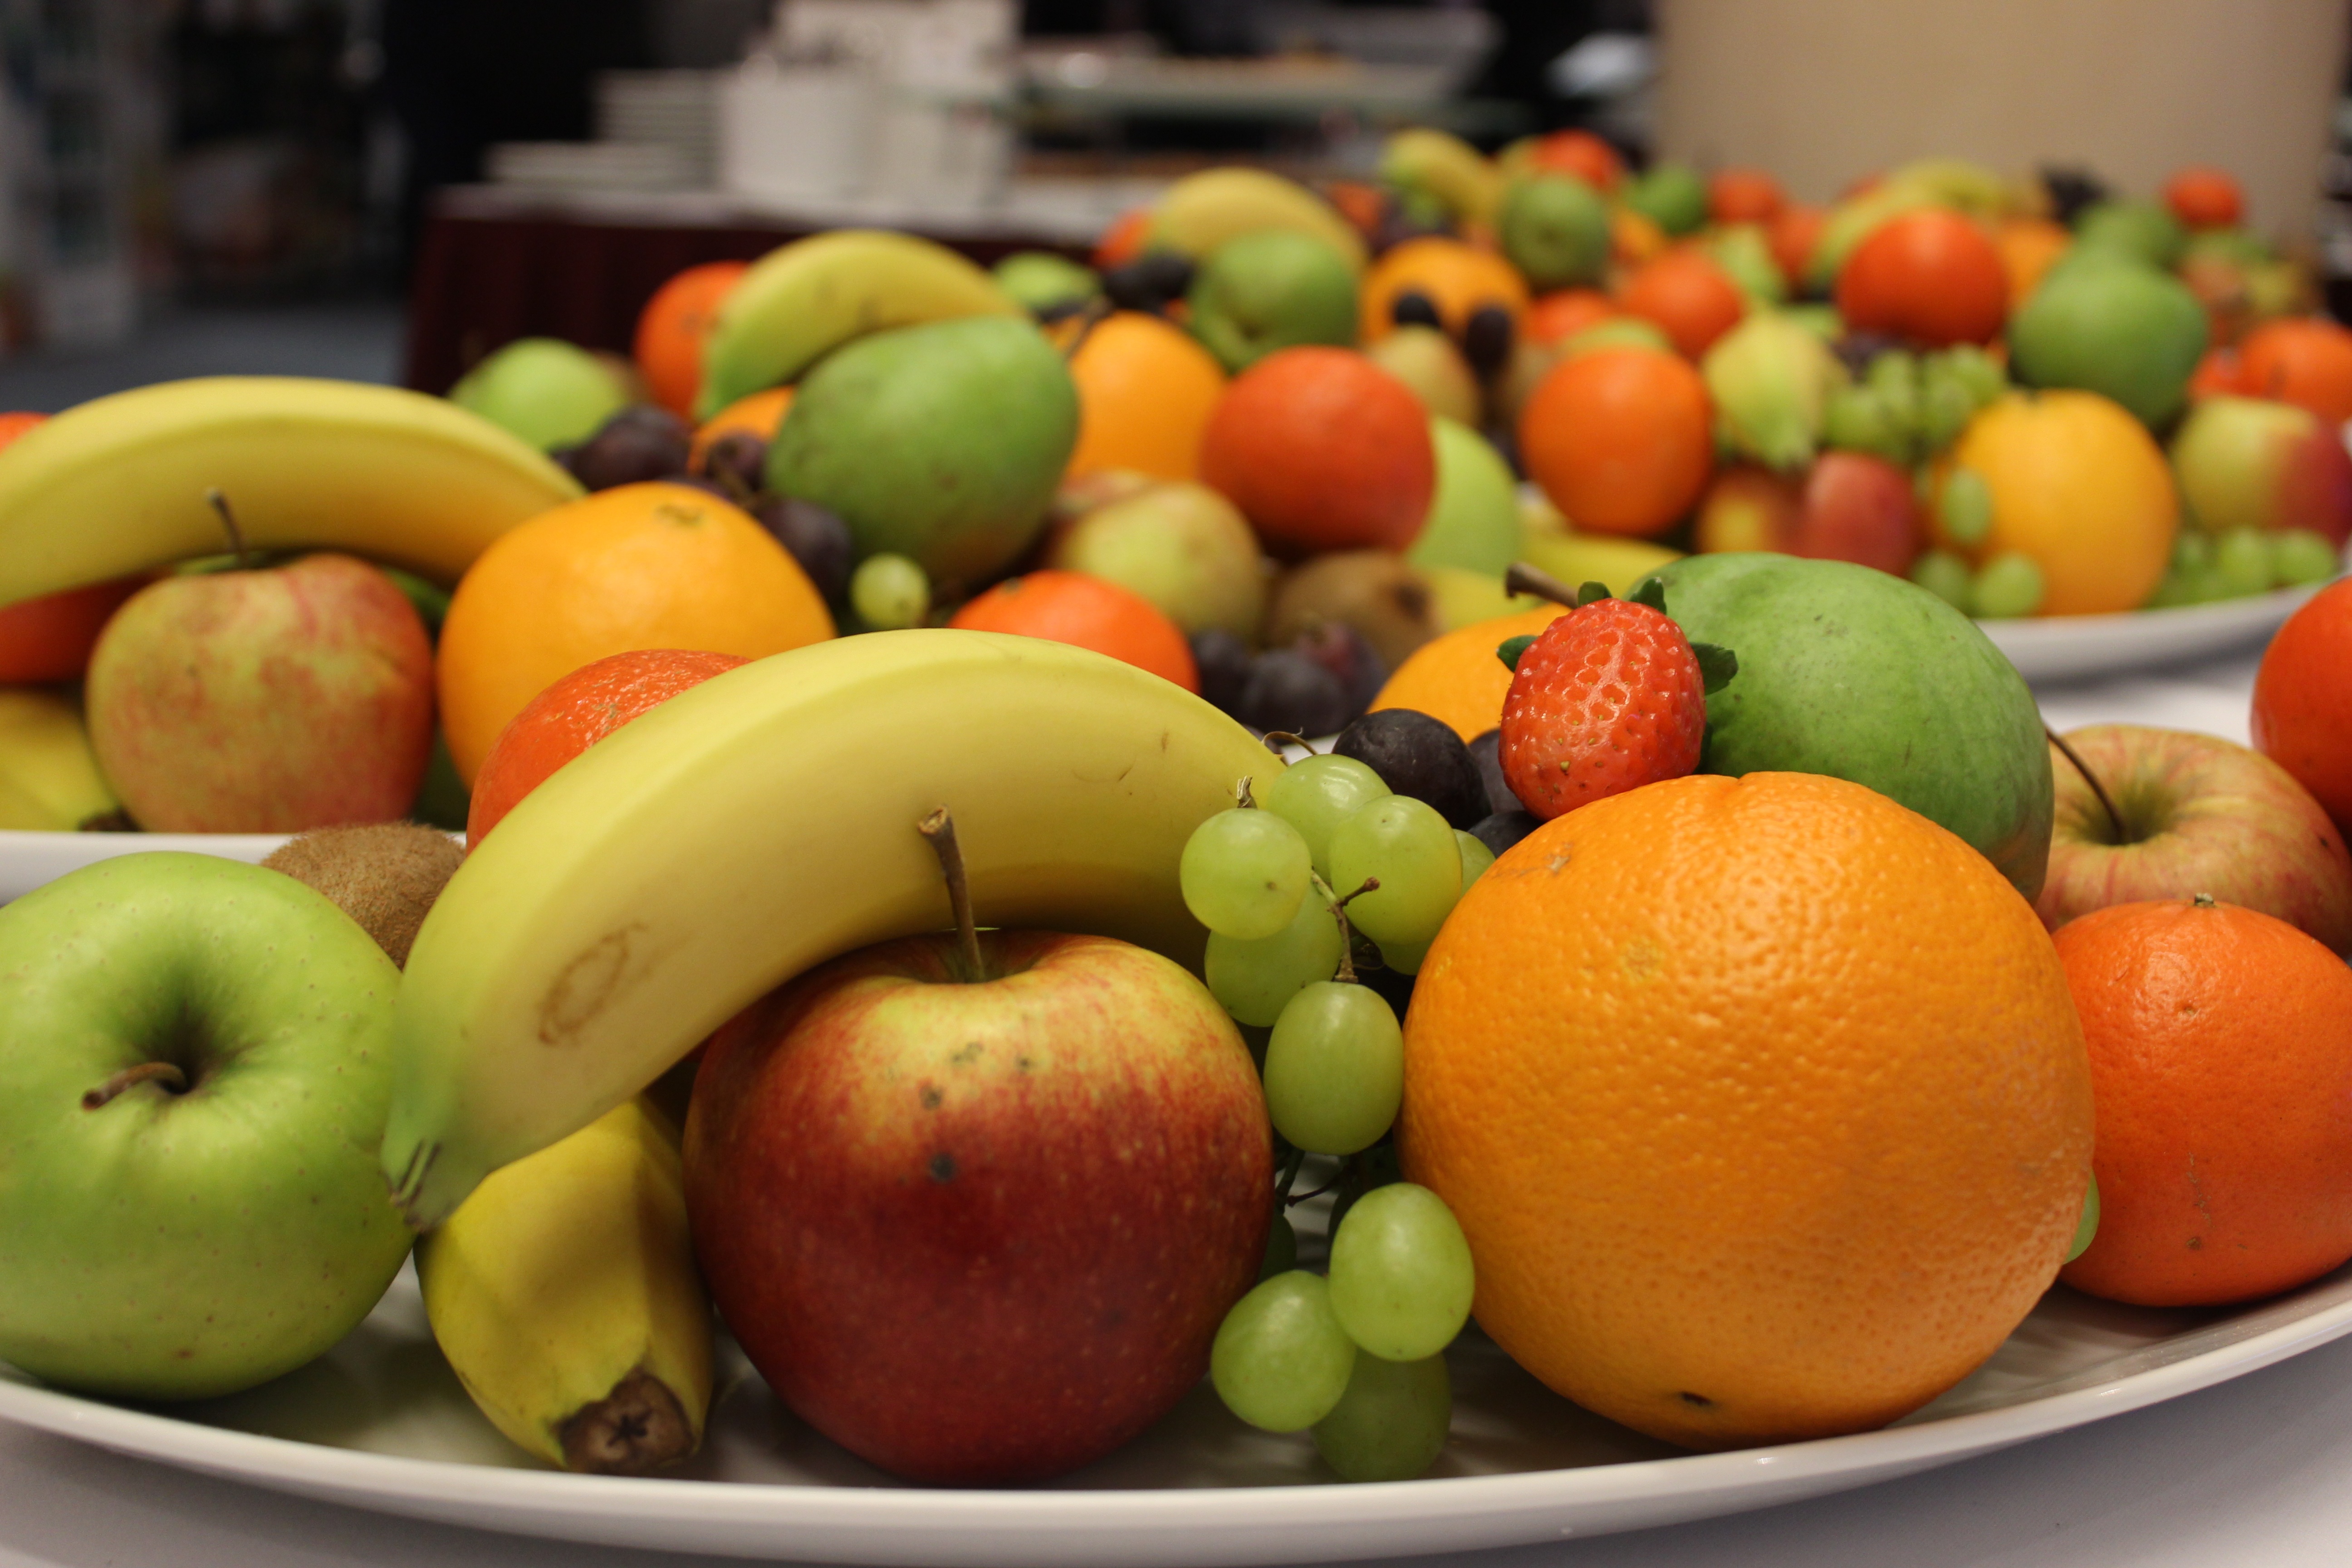
plant, fruit, food, produce, tangerine, clementine, catering, healthy food, entertainment, flowering plant, a bowl, land plant